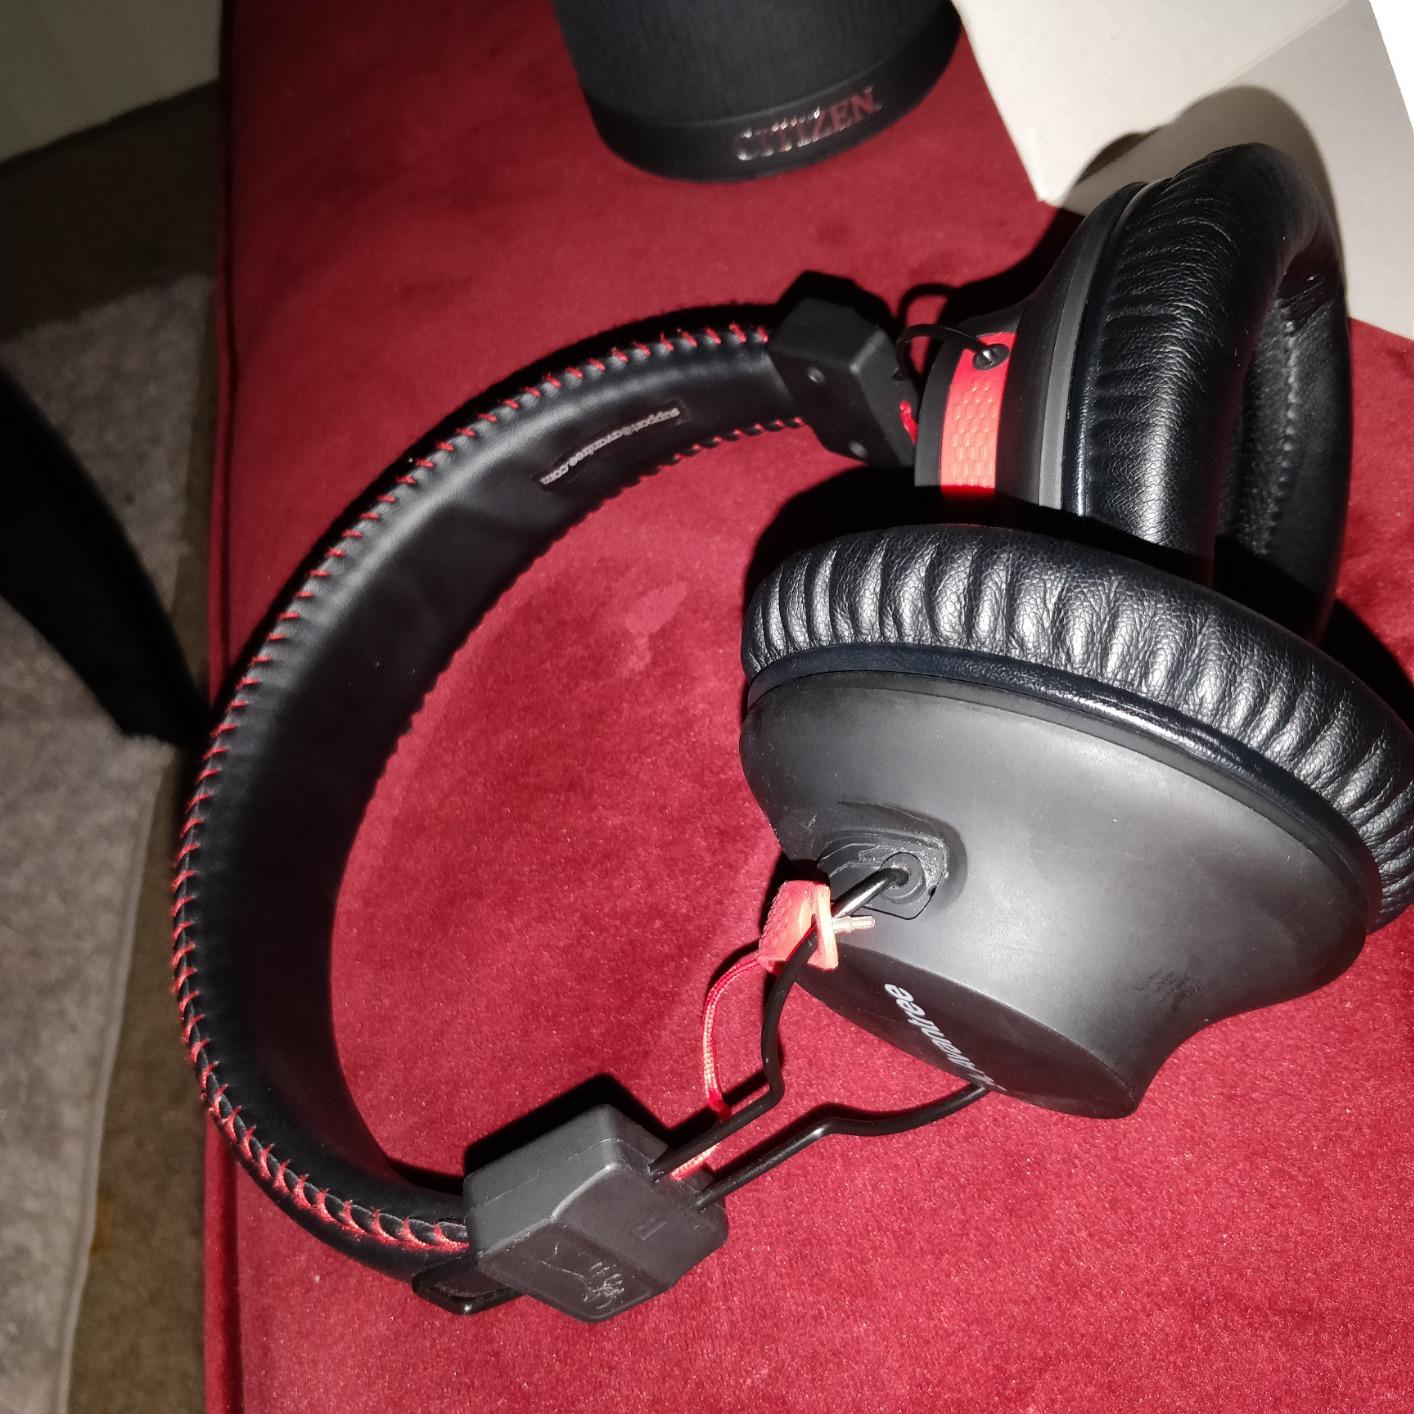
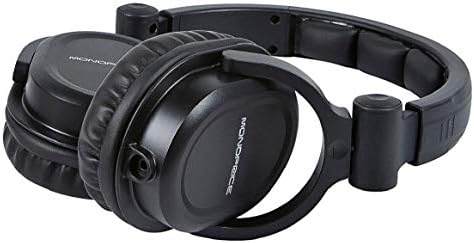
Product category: headphones
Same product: no